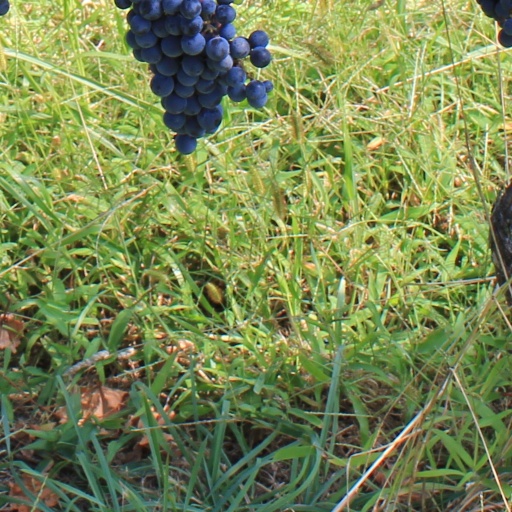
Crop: grape